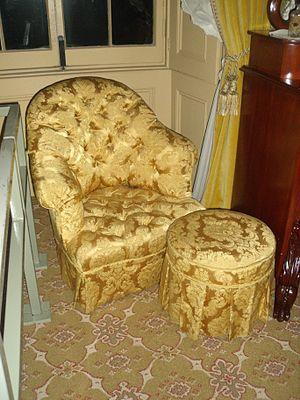
Chambre à coucher de Mme Cartier, Lieu historique national de Sir-George-Étienne-Cartier, 458 rue Notre-Dame Est, Montréal, Québec, Canada.